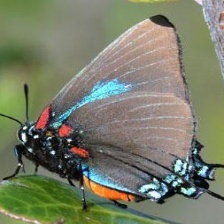
Species: PURPLE HAIRSTREAK